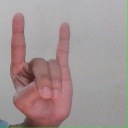
अक्षर: श